Stuyvesant Town–Peter Cooper Village

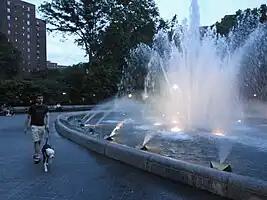
The fountain in the Oval

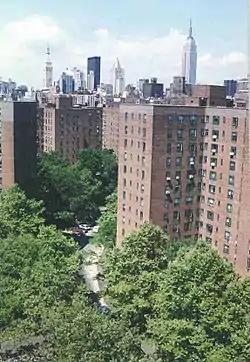
A view of central Manhattan from Stuyvesant Town

The new public-private partnership, and the contract entered between the city and the developer, the Metropolitan Life Insurance Company, were the source of much debate. Among the issues at stake were use of the power of eminent domain for private purposes; the reversion of public streets and land, such as public school property, to private ownership; the 25-year tax exemption granted by the contract; and the lack of any restrictions on the company prohibiting discrimination in selecting tenants.